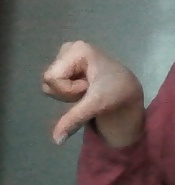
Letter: waw